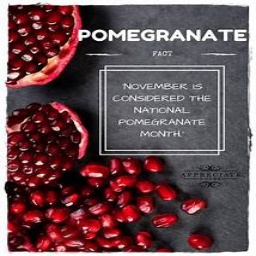
Label: pomegranate